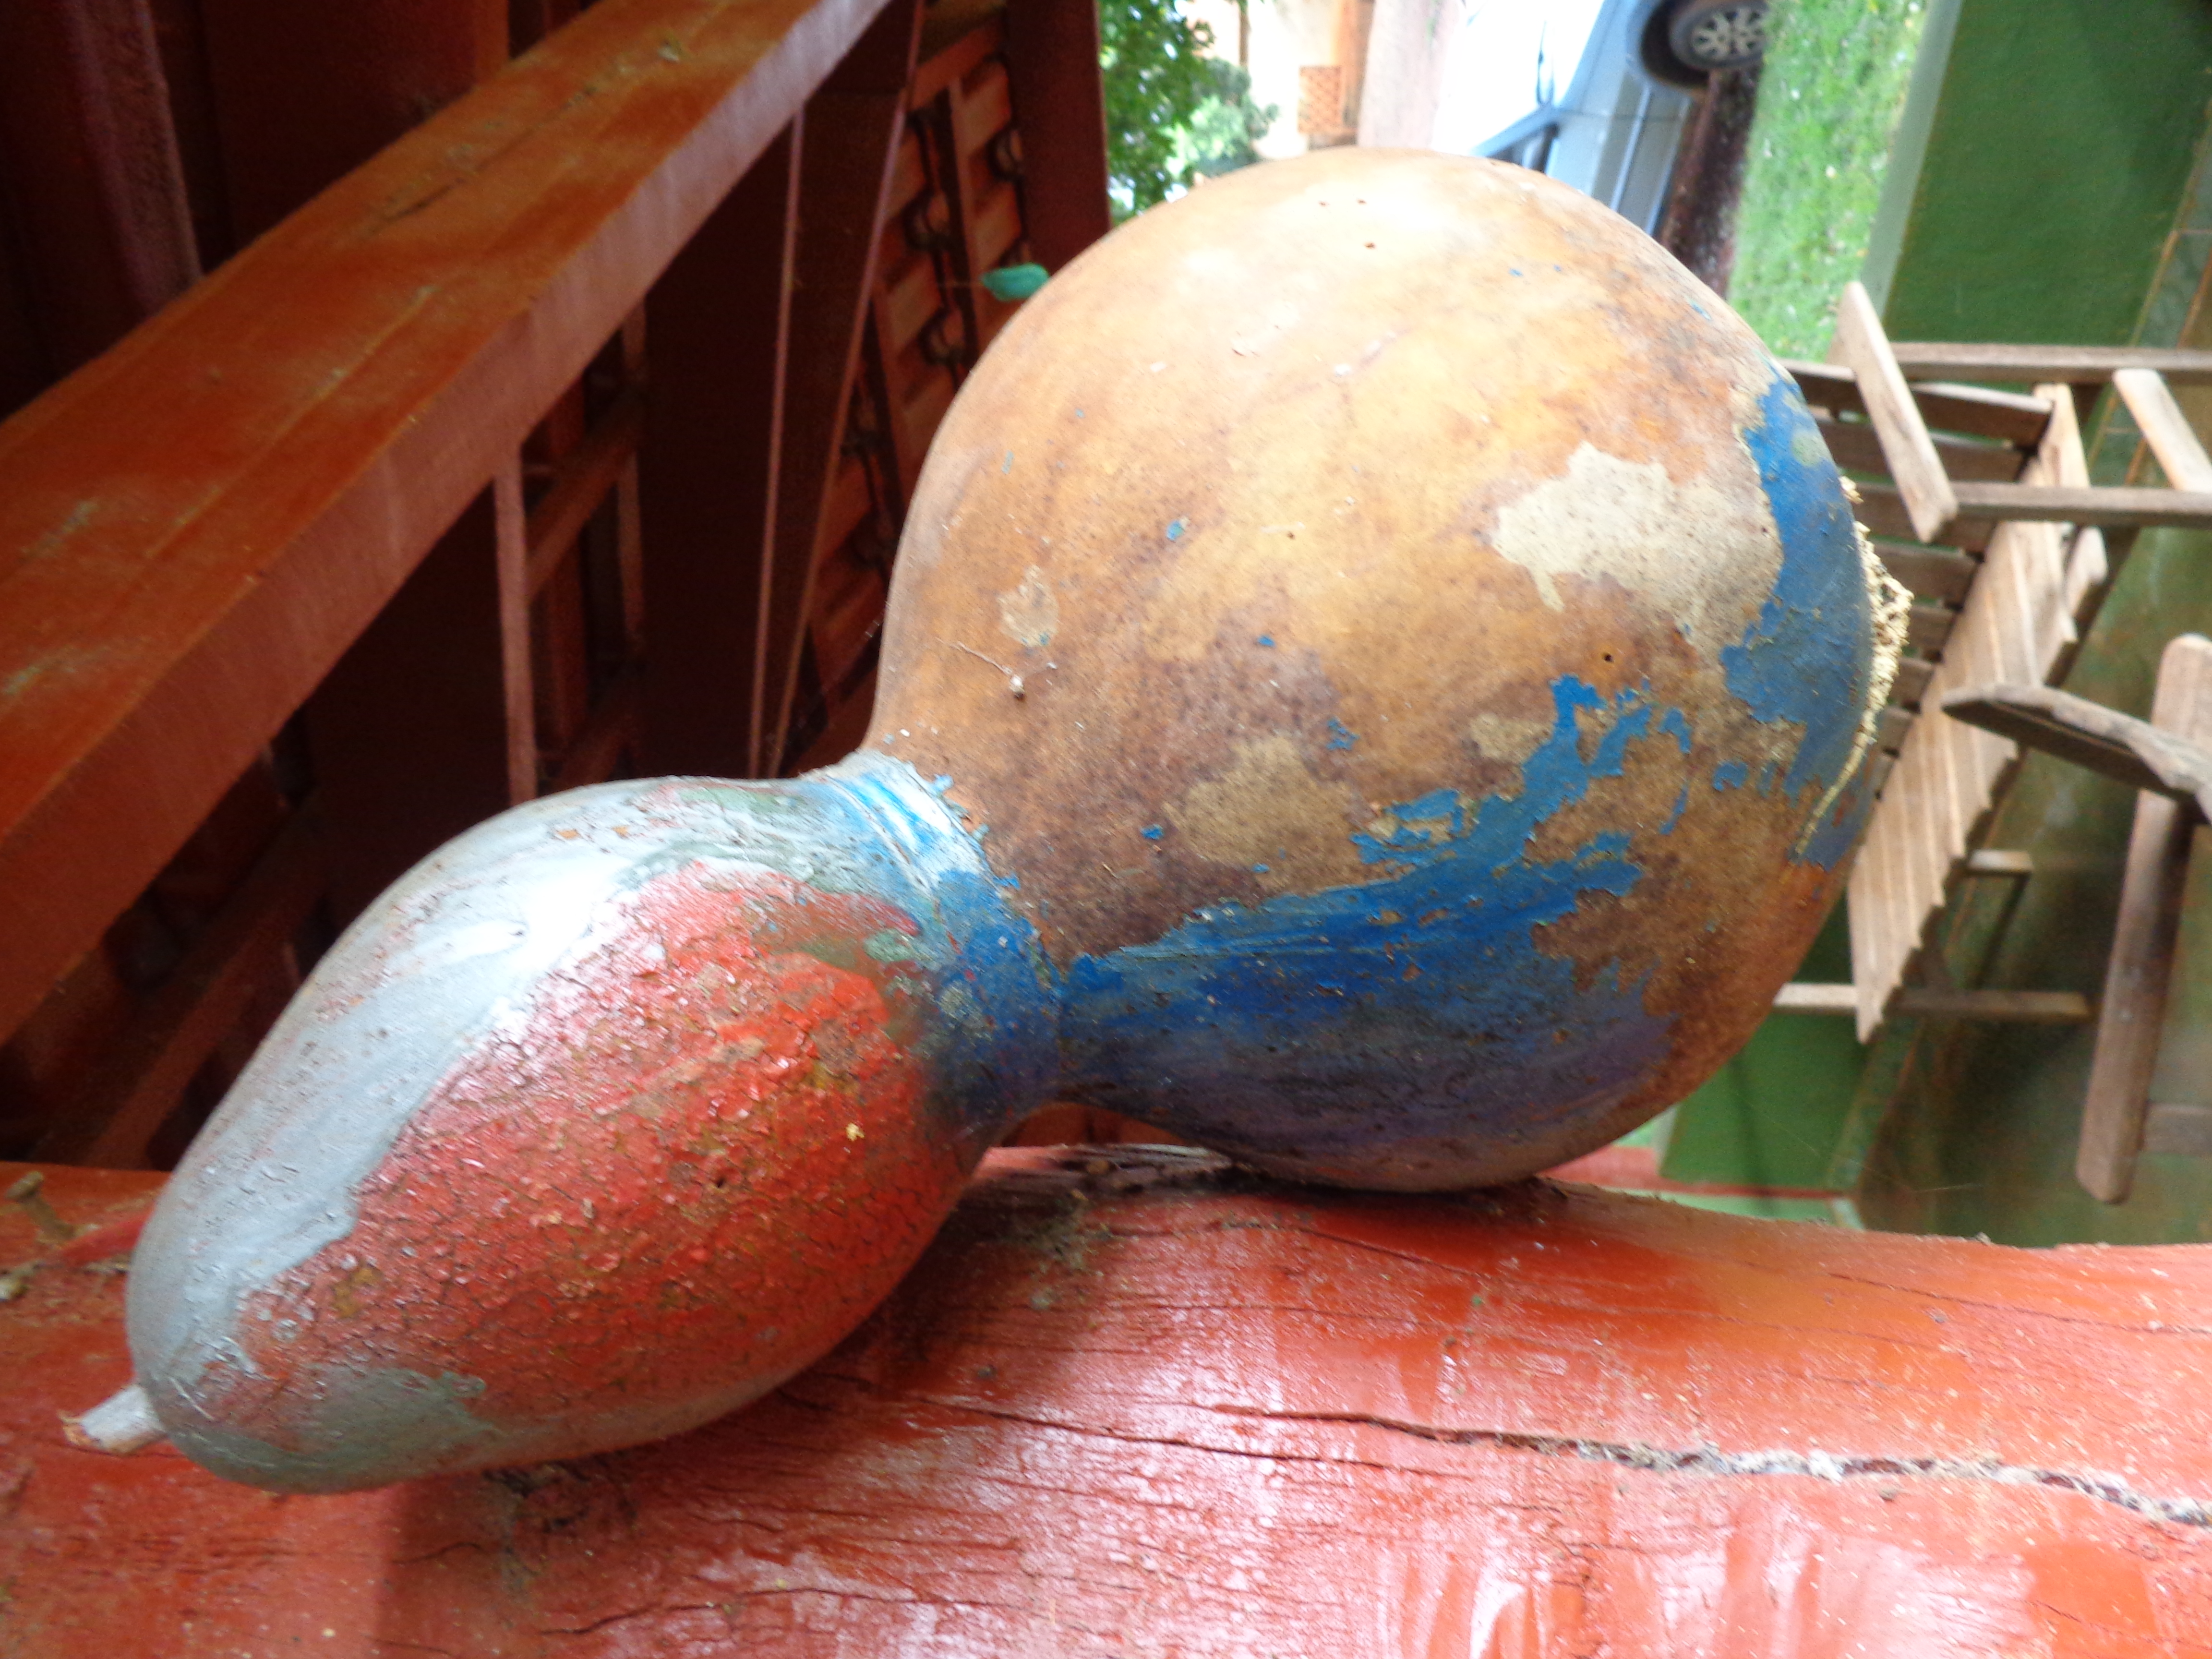
natural, cucurbita, sphere